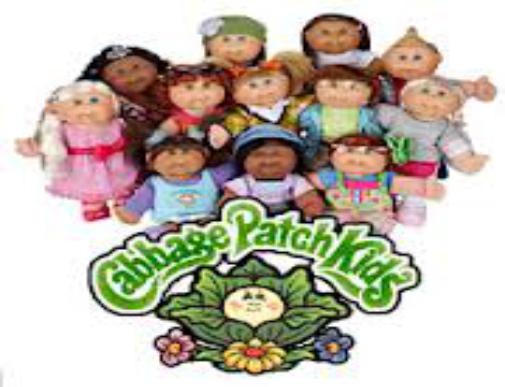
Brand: Cabbage Patch Kids
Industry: Leisure